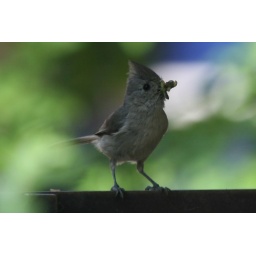
Feeding young in nest box at our house